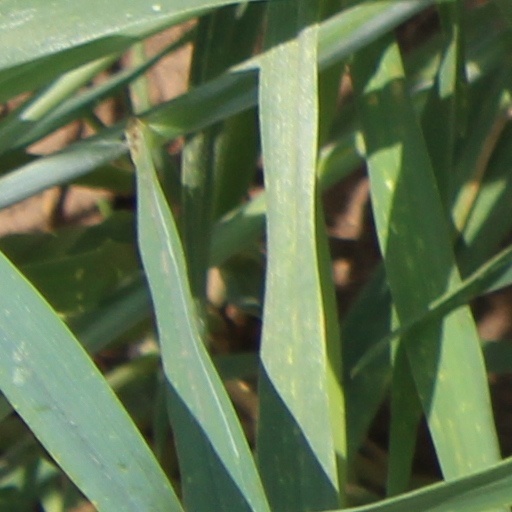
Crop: wheat